Droving

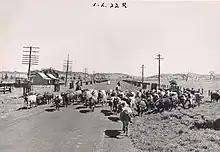
Cattle droving near Lismore, Australia

In Australia droving was especially important during a drought in search of better feed and/or water or in search of a yard to work on the livestock. Some drovers covered very long distances, they explored the new country and were called "overlanders". These men could be on the road for over two years. Patsy Durack, for instance, left Queensland for the Kimberley in Western Australia in 1885 with 8,000 cattle, arriving with only half that number some two years and two months later, completing a drive of some 3,000 miles. Indeed, long cattle drives continued well into the latter half of the twentieth century. During long "dry stages" cattle required extra care. That sometimes meant droving in the night when the temperature would drop.